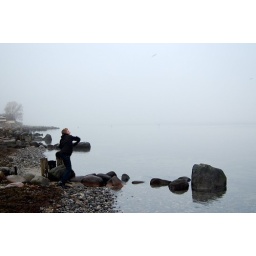
My son throws a stone in the water.Christmas in Denmark